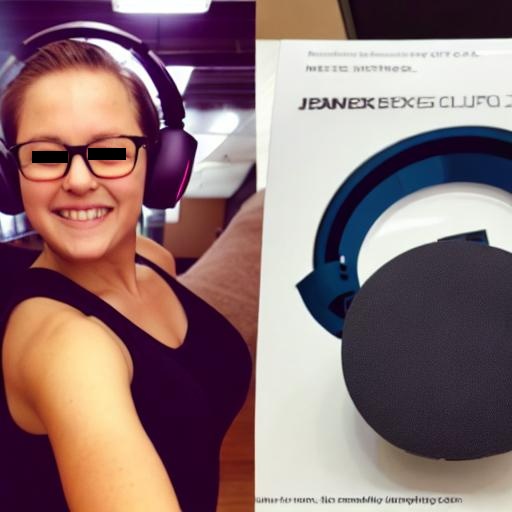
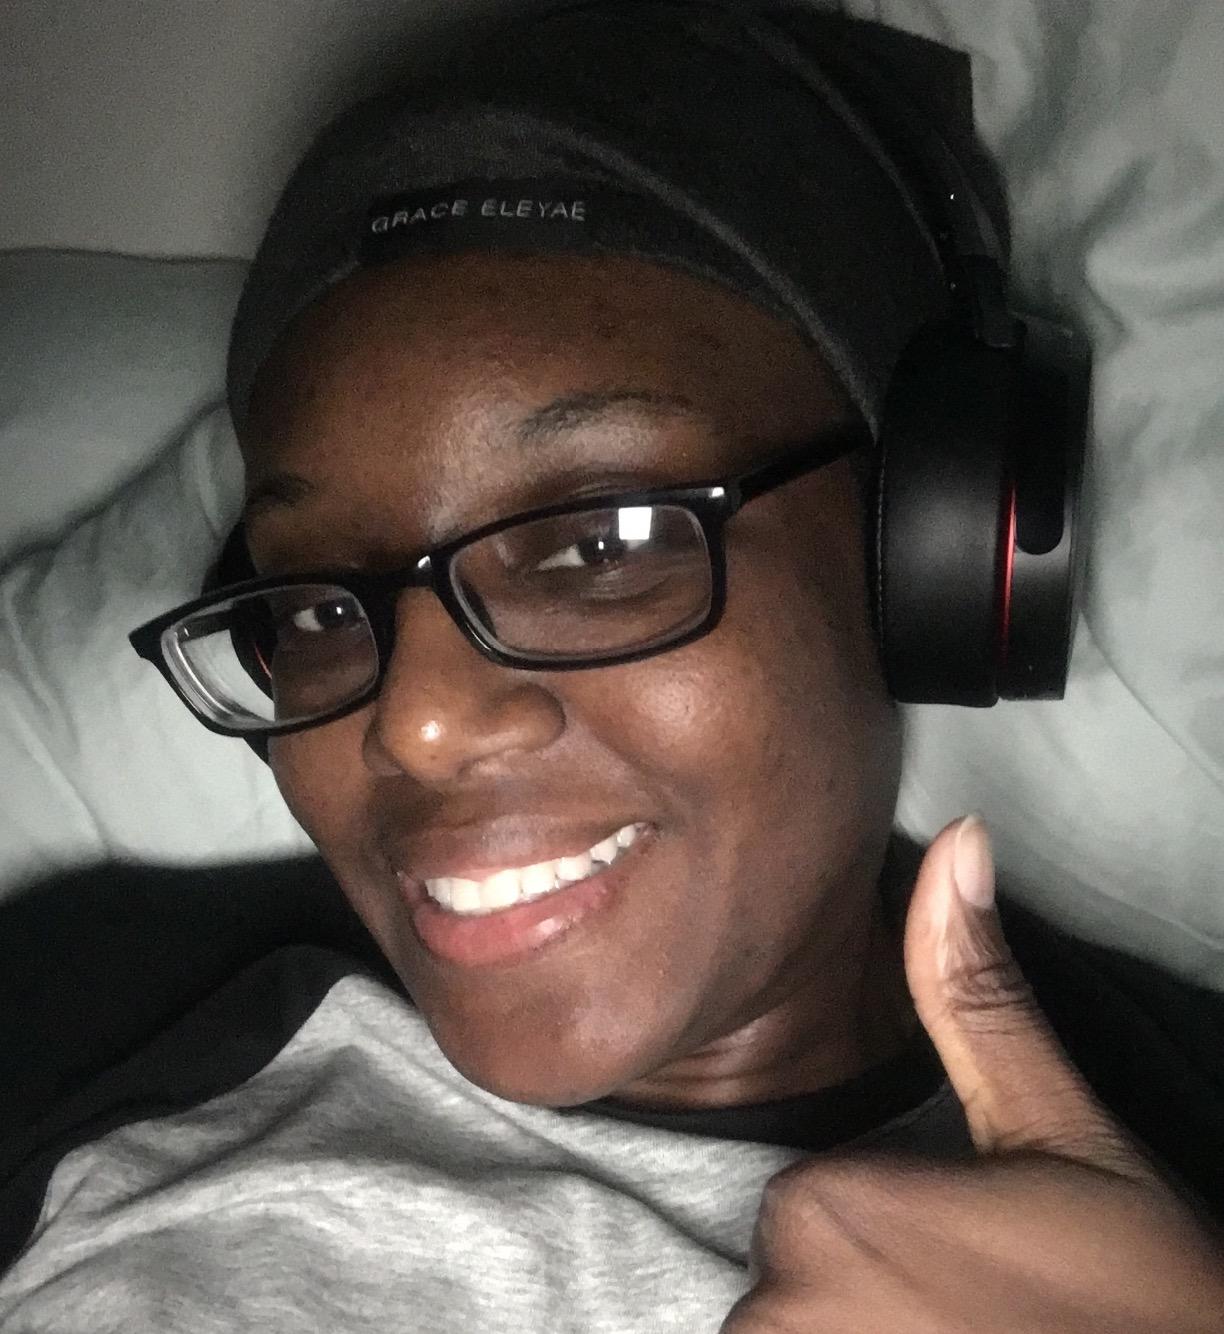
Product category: headphones
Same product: no